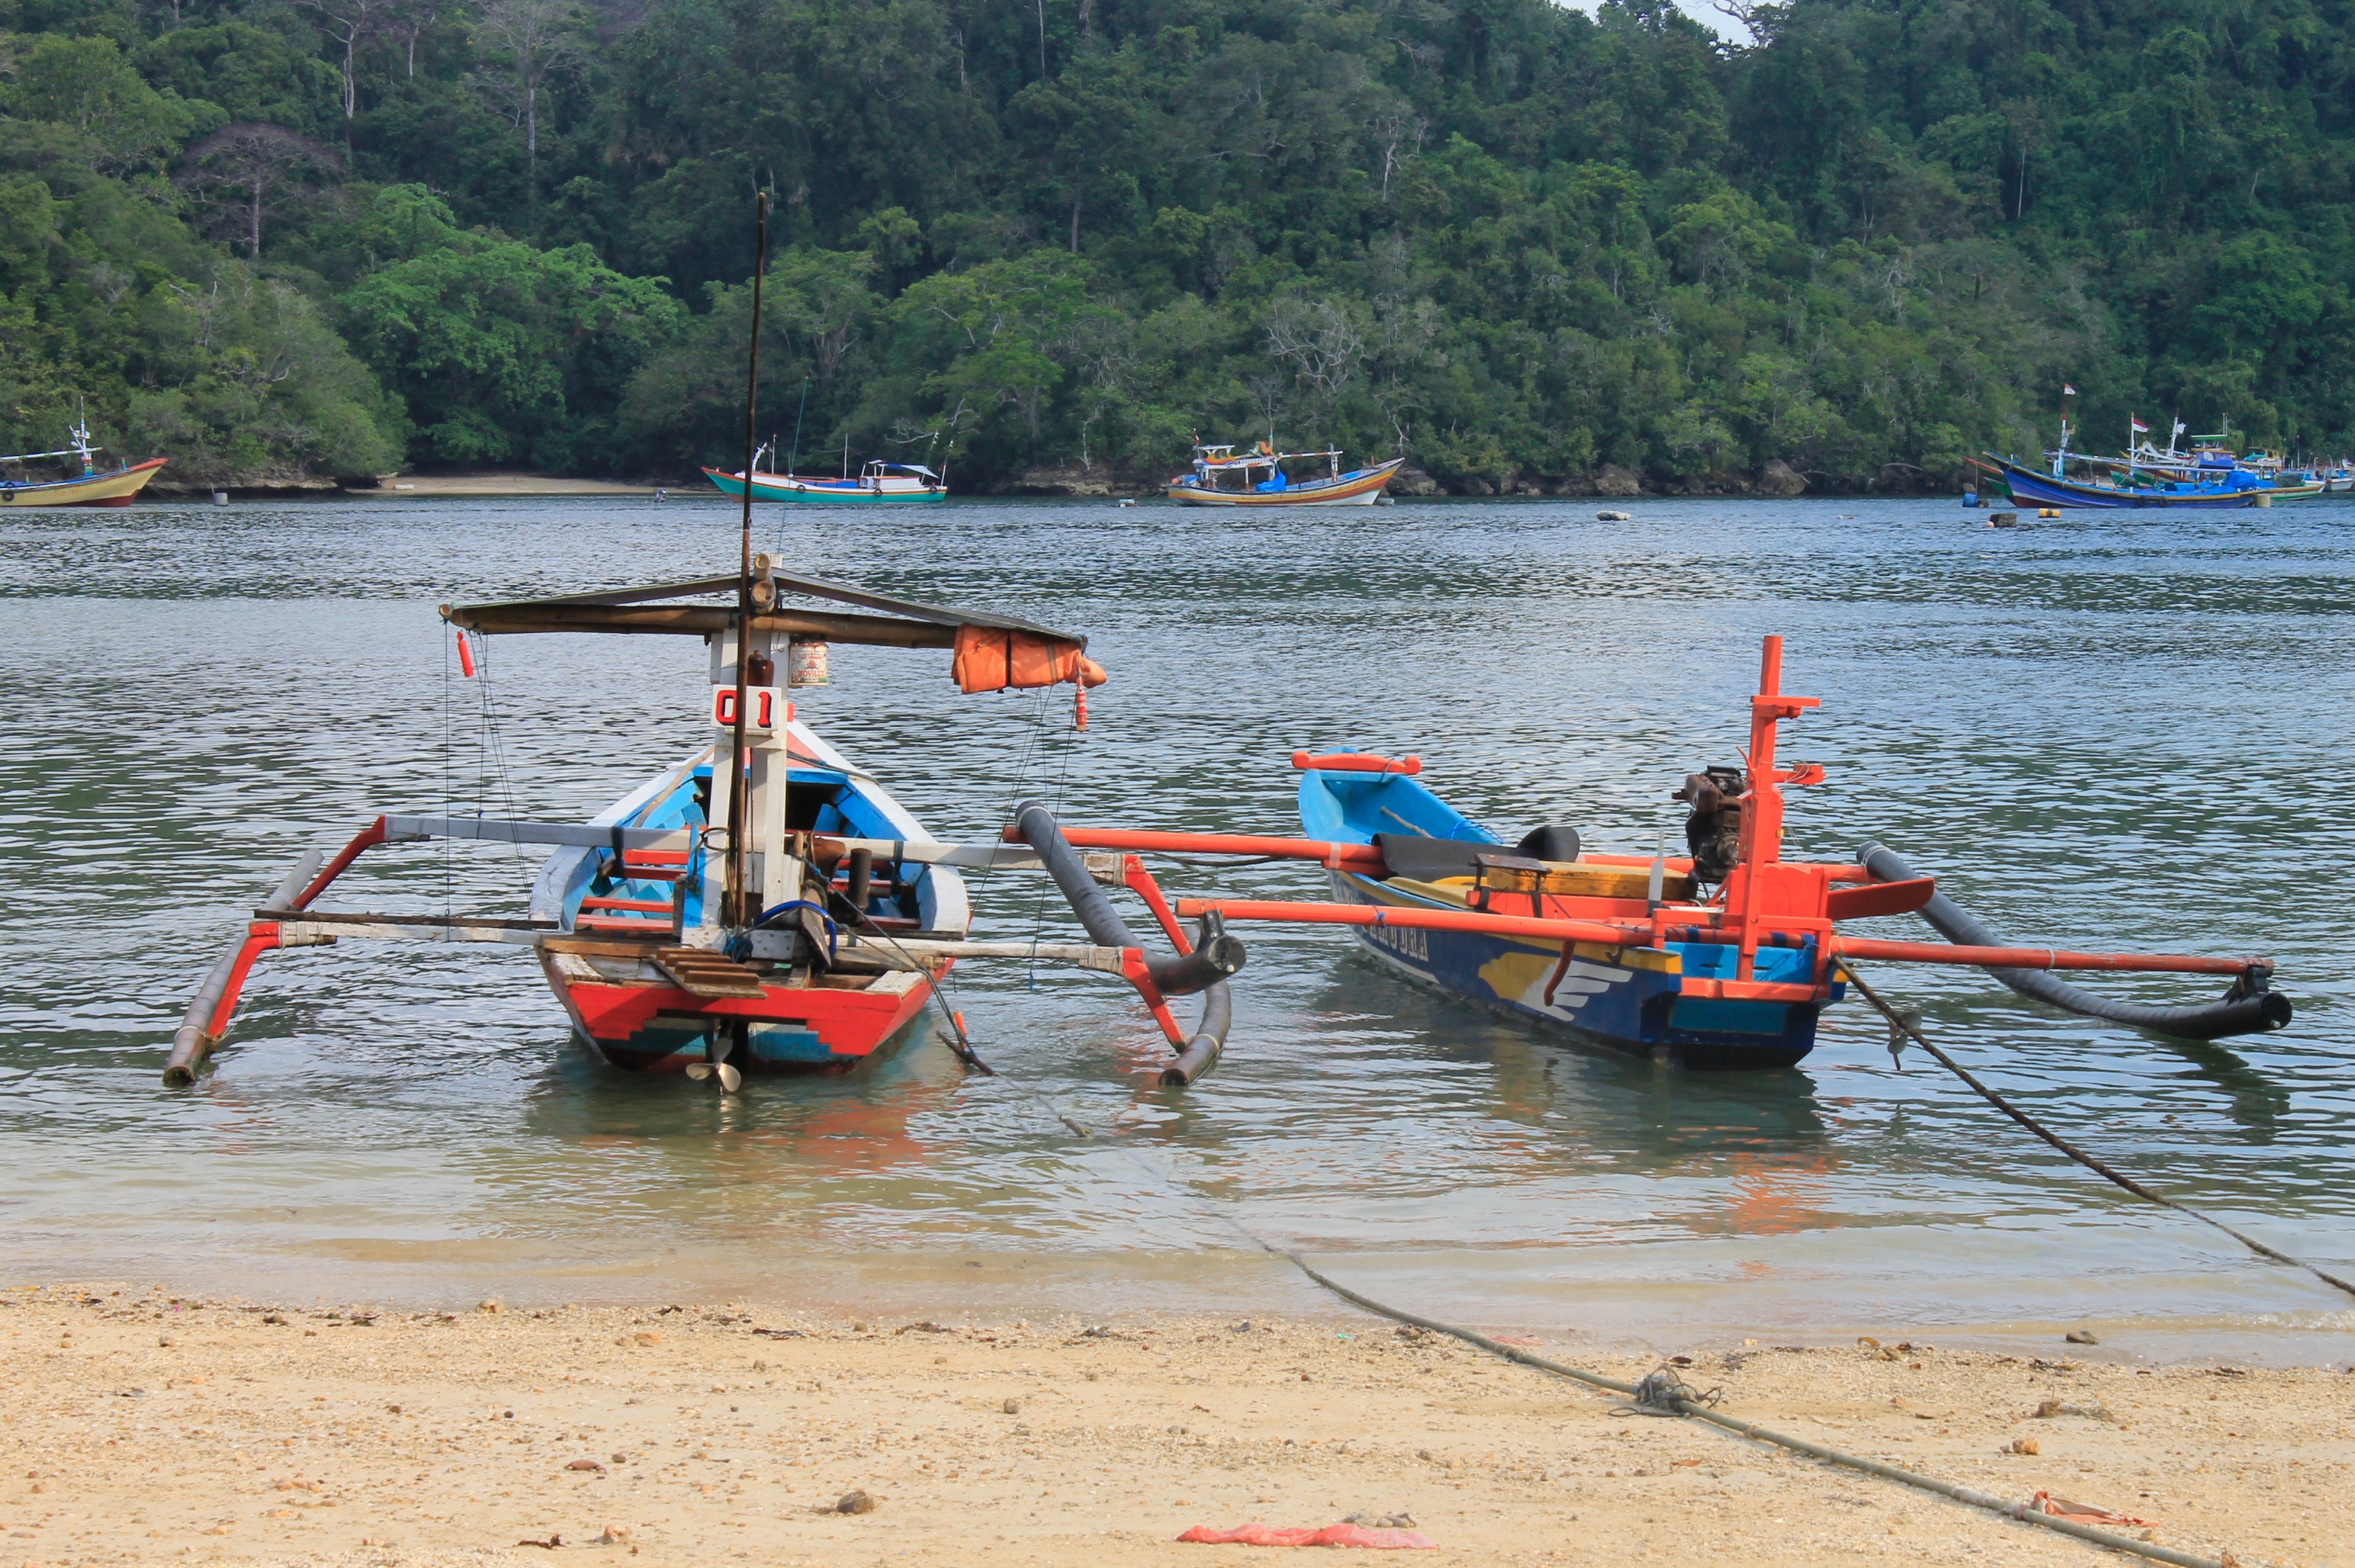
sea, boat, river, paddle, vehicle, bay, boating, watercraft, rowing, raft, watercraft rowing